Statue of Liberty in popular culture

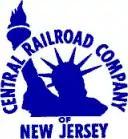
Central Railroad of New Jersey's logo

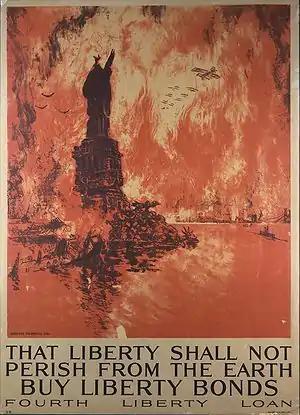
Joseph Pennell, "That Liberty Shall Not Perish from the Earth" (1918)

As a famous landmark, damage and destruction of the statue has been used to symbolize the end of mankind or the destruction of New York City. The table below lists some examples of movies which feature the statue damaged or destroyed.